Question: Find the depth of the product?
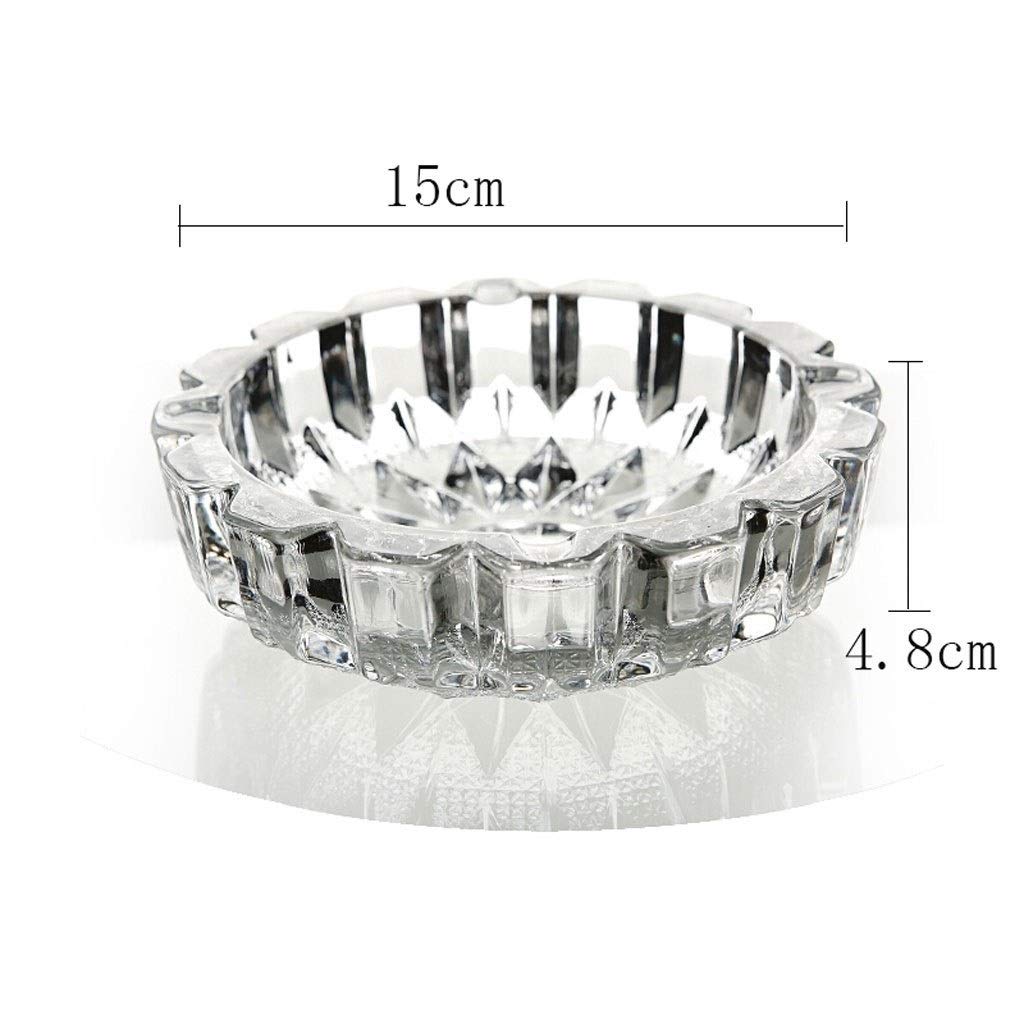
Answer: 15.0 centimetre